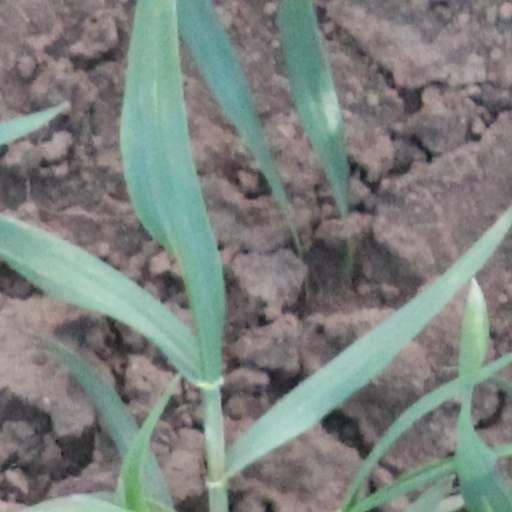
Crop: wheat